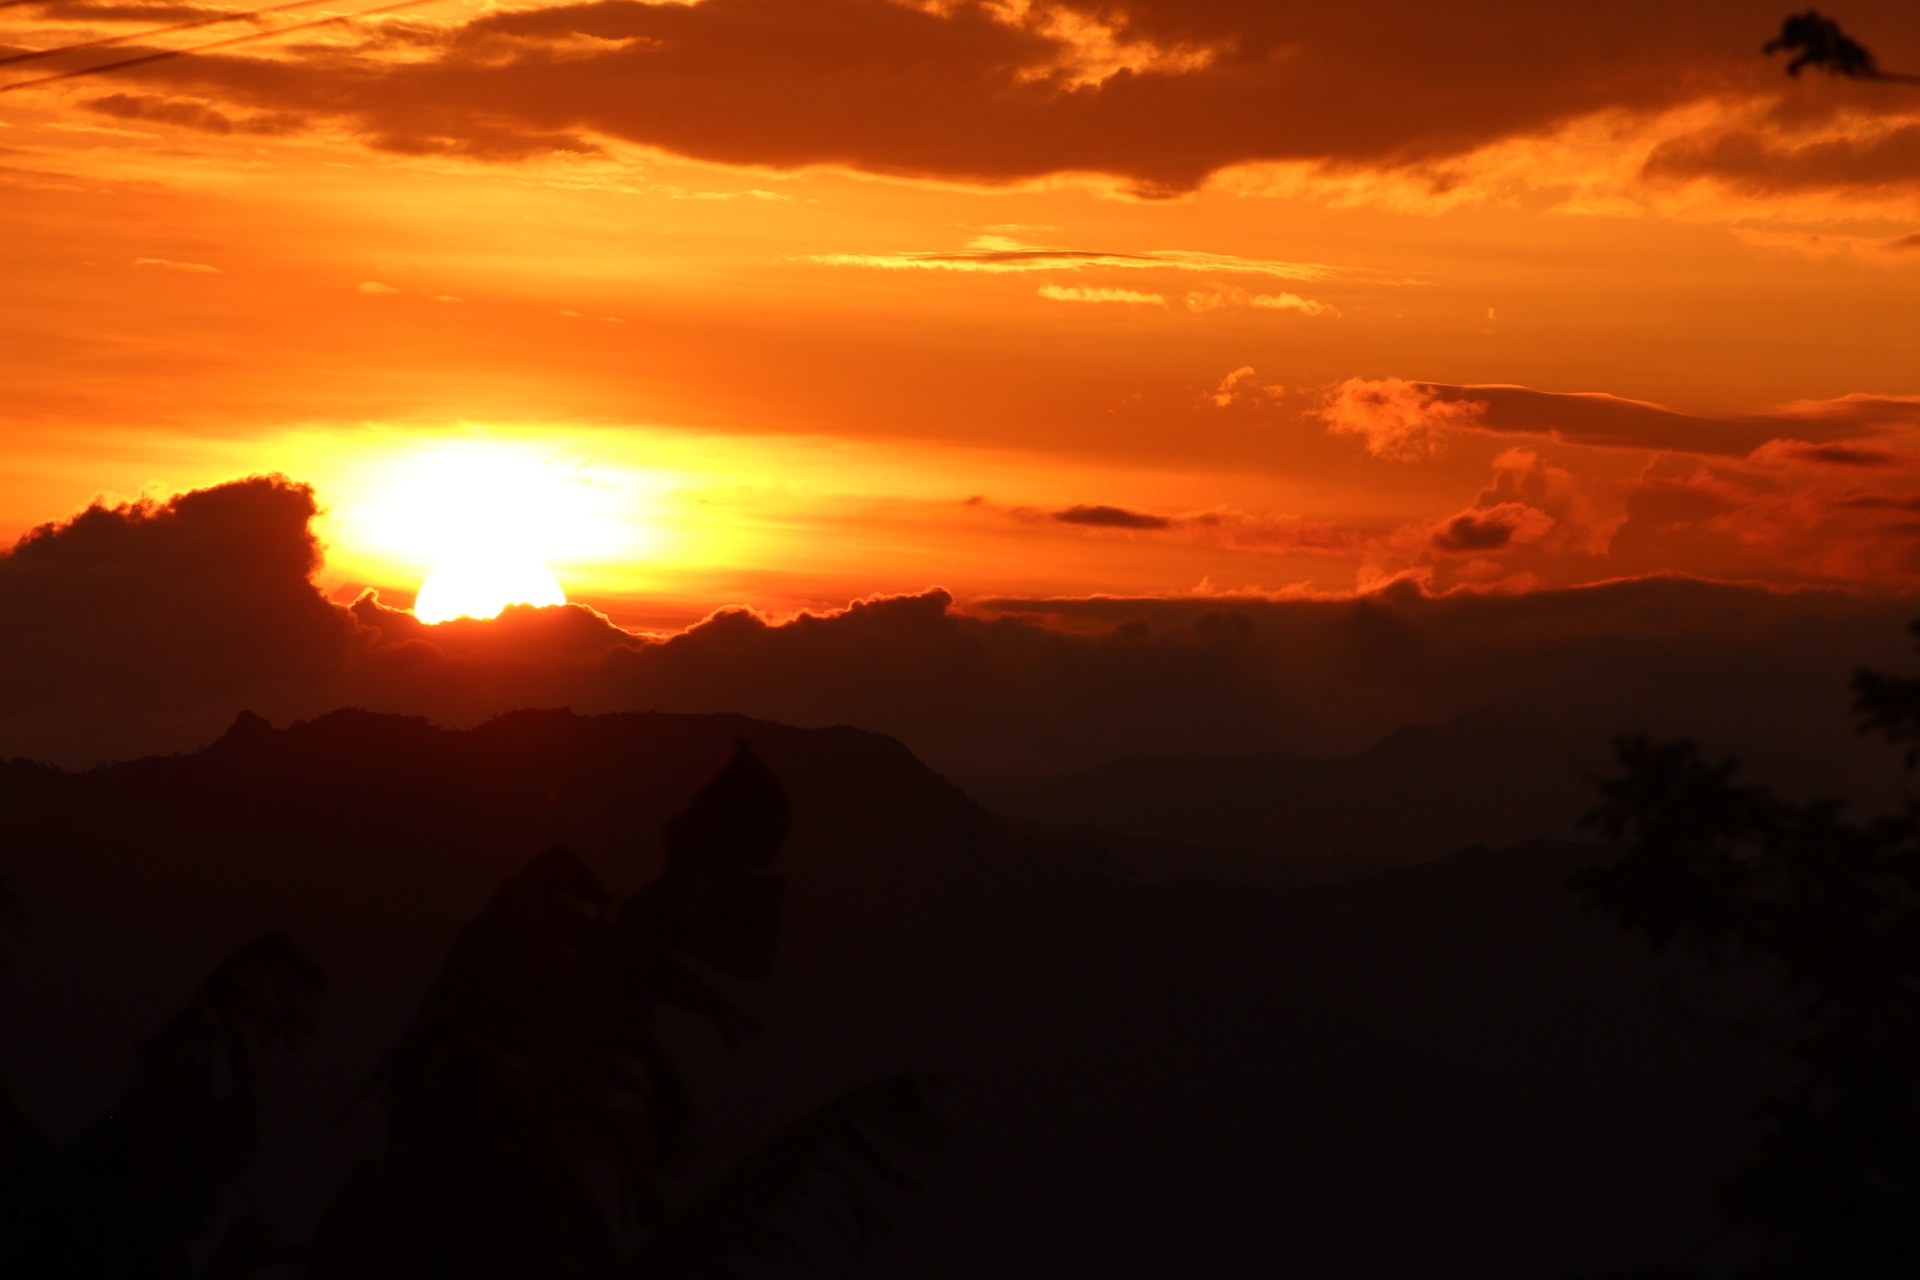
horizon, mountain, cloud, sun, sunrise, sunset, night, morning, hill, dawn, dusk, evening, dramatic, colombia, afterglow, big sun, orange sky, risaralda, caldas, filadelfia, atmospheric phenomenon, red sky at morning